Dubzy

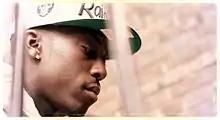
Dubzy shooting for GRM Daily in 2014.

Jesse James, better known by his stage name Dubzy, is an English grime MC, actor and entrepreneur. He is the co-founder of music collective and fashion label Snazz. Since 2022, he has been in a distribution agreement with Universal Music.